Bono

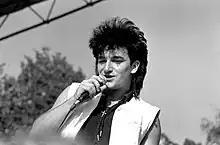
Bono on stage in 1983

The band went by the name "Feedback" for a few months, before changing to "The Hype" later on. After Dik Evans left the group to join another local band, the Virgin Prunes, the remaining four officially changed the name from "The Hype" to "U2". Initially, Bono sang, played guitar and wrote the band's songs. He said of his early guitar playing in a 1982 interview, "When we started out I was the guitar player, along with the Edge—except I couldn't play guitar. I still can't. I was such a lousy guitar player that one day they broke it to me that maybe I should sing instead. I had tried before, but I had no voice at all. I remember the day I found I could sing. I said, 'Oh, that's how you do it. When The Edge's guitar playing improved, Bono was relegated mostly to the microphone, although he occasionally still plays rhythm guitar and harmonica. As of 2006, Bono has taken piano lessons from his children's piano teacher as a means to improve his songwriting.